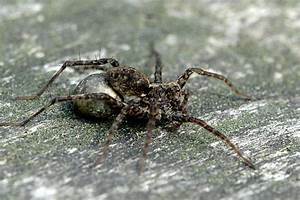
Label: ragno